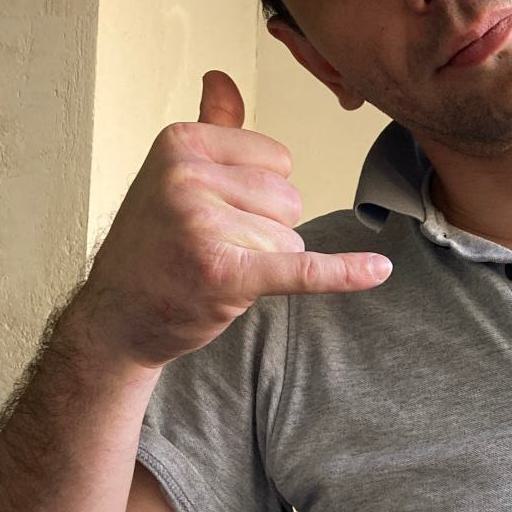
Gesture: call